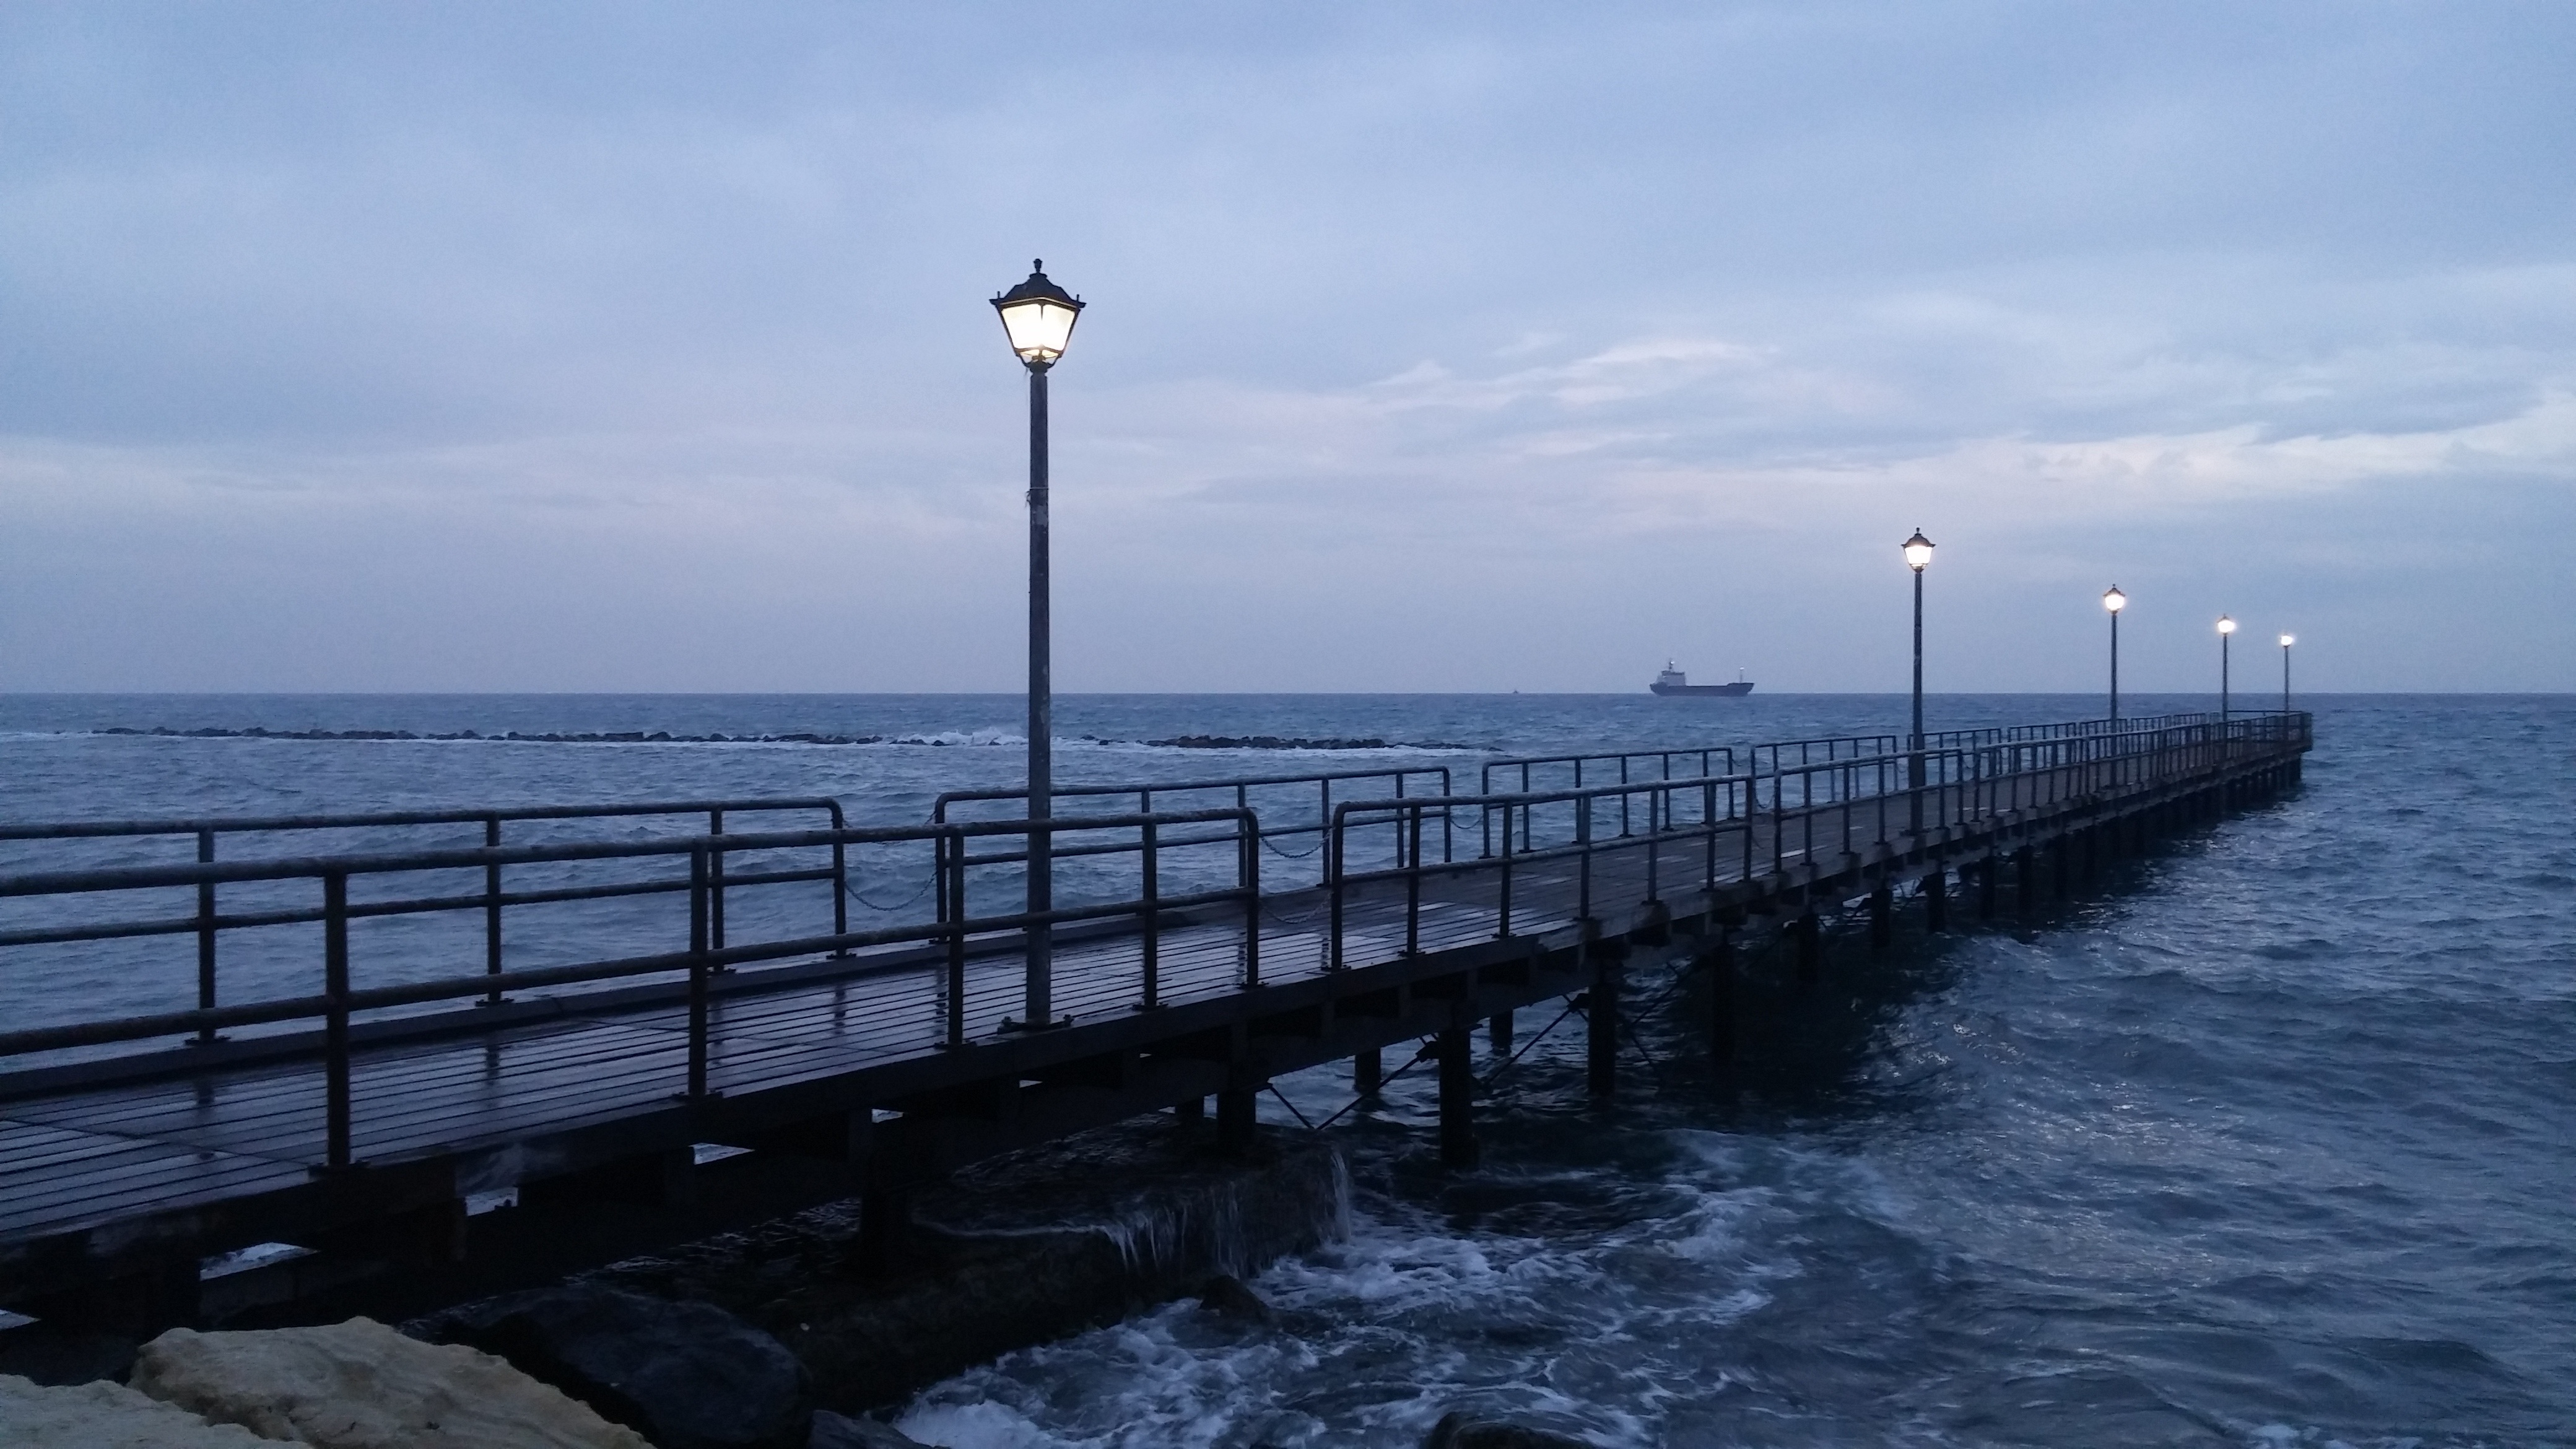
beach, sea, coast, ocean, horizon, cold, winter, bridge, cloudy, shore, wave, pier, walkway, dusk, europe, tower, bay, channel, breakwater, olympion coast